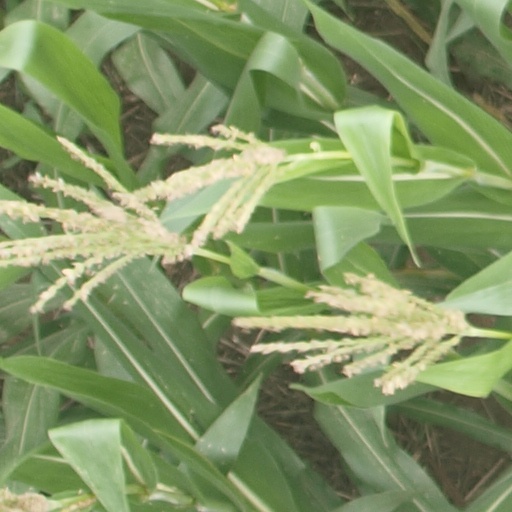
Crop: maize; corn